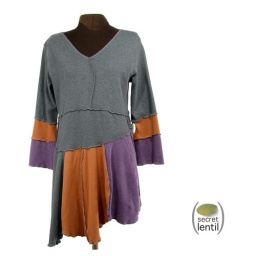
A reconstructed tunic in gray and muted pumpkin orange and purple. Super soft and cozy.